Acrocephalus (bird)

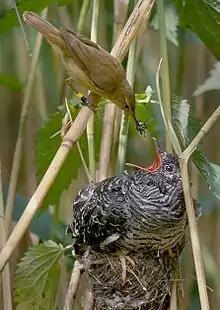
This Eurasian reed warbler is raising the young of a common cuckoo.

Fragmentary fossil remains from the Late Miocene (about 11 mya) of Rudabánya (NE Hungary) show some apomorphies typical of this genus. Given its rather early age (most Passerida genera are not known until the Pliocene), it is not too certain that it is correctly placed here, but it is highly likely to belong to the Acrocephalidae at the least.